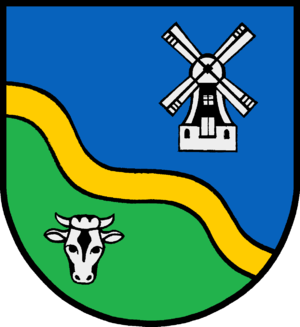
Goldebek est une municipalité allemande située dans le land du Schleswig-Holstein et dans l'arrondissement de Frise-du-Nord. En 2015, sa population est de 334 habitants.